Matthew Boyd (baseball)

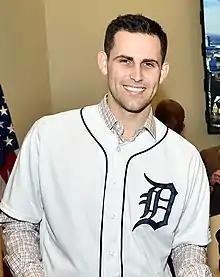
Boyd in 2019

On January 11, 2019, the Tigers avoided arbitration with Boyd, agreeing on a one-year, $2.6 million contract. Boyd posted 10 strikeouts in his first start of the season. In his next start on April 3 against the New York Yankees, Boyd recorded a career-high 13 strikeouts, becoming the first Tigers pitcher since 1908 to start the season with consecutive double-digit strikeout games. Boyd also set a record for the most strikeouts by a visiting pitcher at the current Yankee Stadium. His 13 strikeouts were the most by any Tigers pitcher since Max Scherzer recorded 14 in August 2014. On July 4 against the Chicago White Sox, Boyd became the first pitcher in the live-ball era to record 13 strikeouts and zero walks in an appearance of six innings or fewer. He finished the first half of the season with 142 strikeouts, the most strikeouts by a Tigers left-handed pitcher prior to the All-Star break since Mickey Lolich struck out 156 in 1972. On August 18, Boyd became the first Tiger pitcher to top 200 strikeouts since Justin Verlander in 2016, and the first left-handed Tiger to do so since Mickey Lolich in 1974. In 2019, he struck out 238 batters in innings for a stellar 11.6/9 IP strikeout rate, but he also had the worst home runs/9 IP ratio among major league starters, at 1.89. His 39 home runs allowed led the American League. Boyd finished the season 9–12 with a 4.56 ERA.